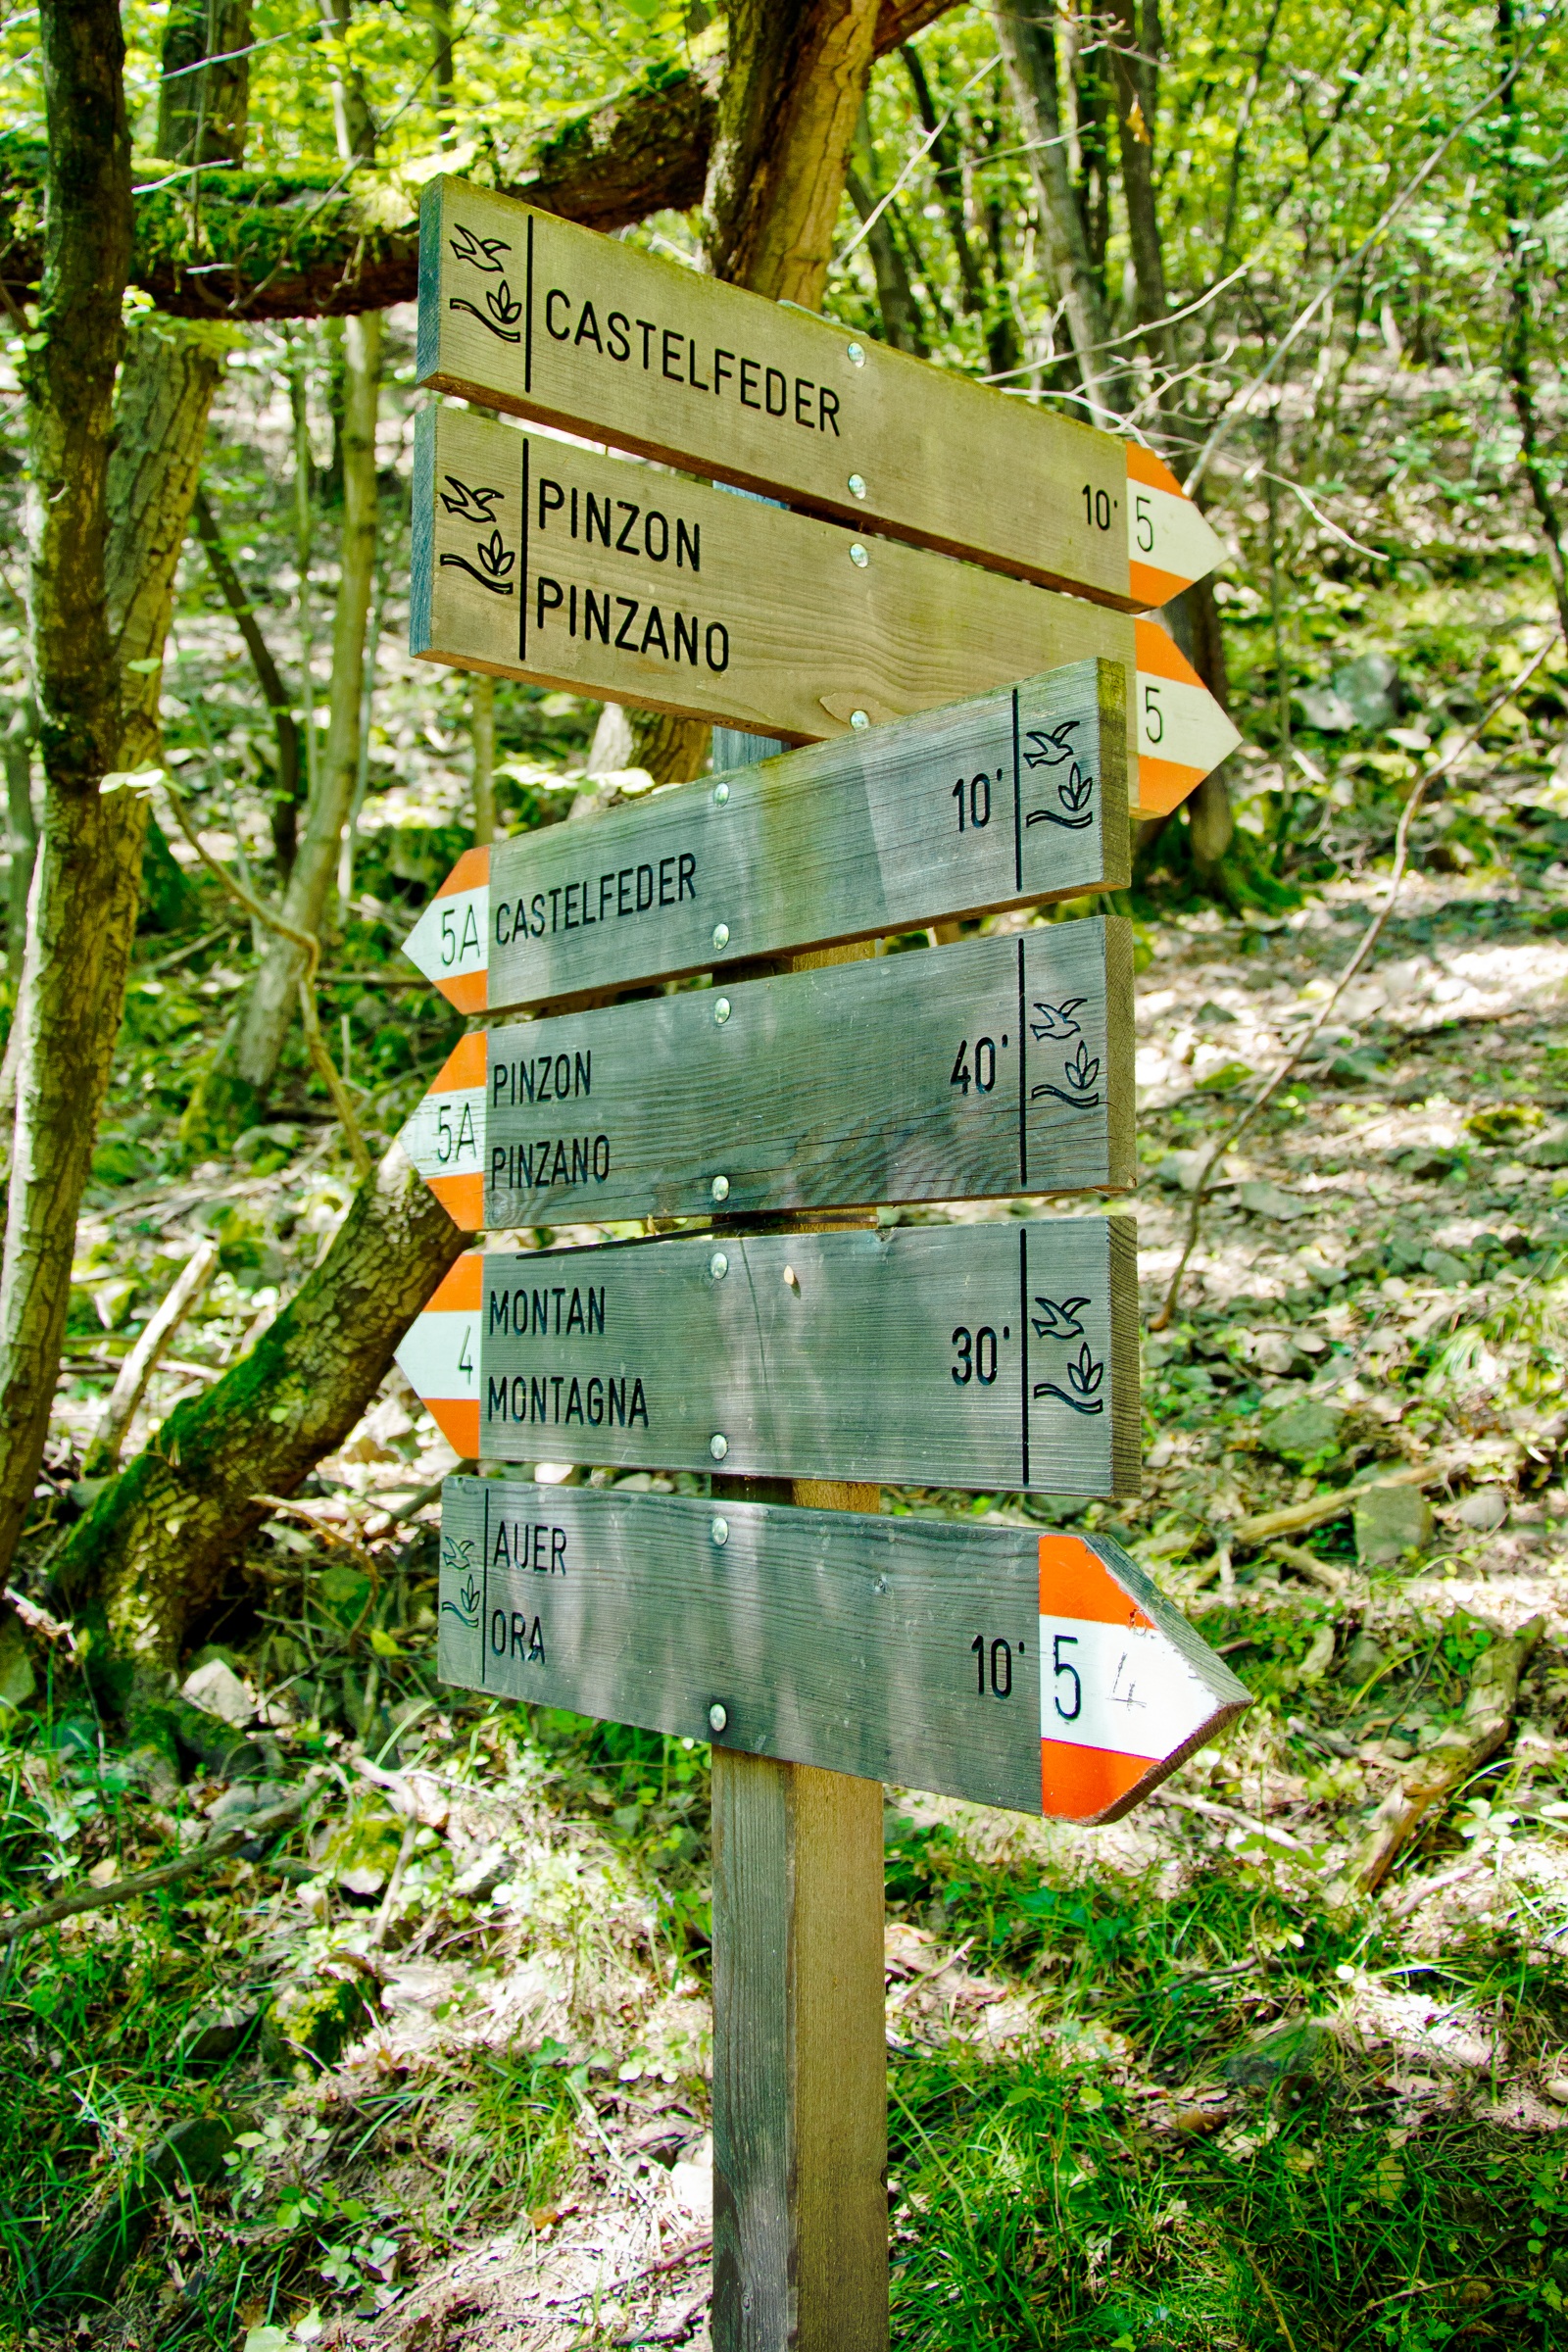
tree, nature, forest, wilderness, wood, hiking, trail, leaf, summer, sign, green, direction, jungle, hike, autumn, park, italy, botany, note, mountains, signs, woodland, habitat, directory, away, south tyrol, mountain hiking, signposts, castel spring, woody plant